William Tuff Whiteway

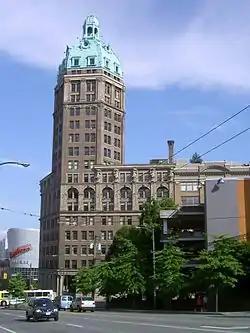
World Building (1912) Now Sun Tower

William Tuff Whiteway (1856–1940) was a Canadian architect best known for his work in the early 1900s in Vancouver, although he received commissions in various parts of the United States and Canada during his peripatetic career.